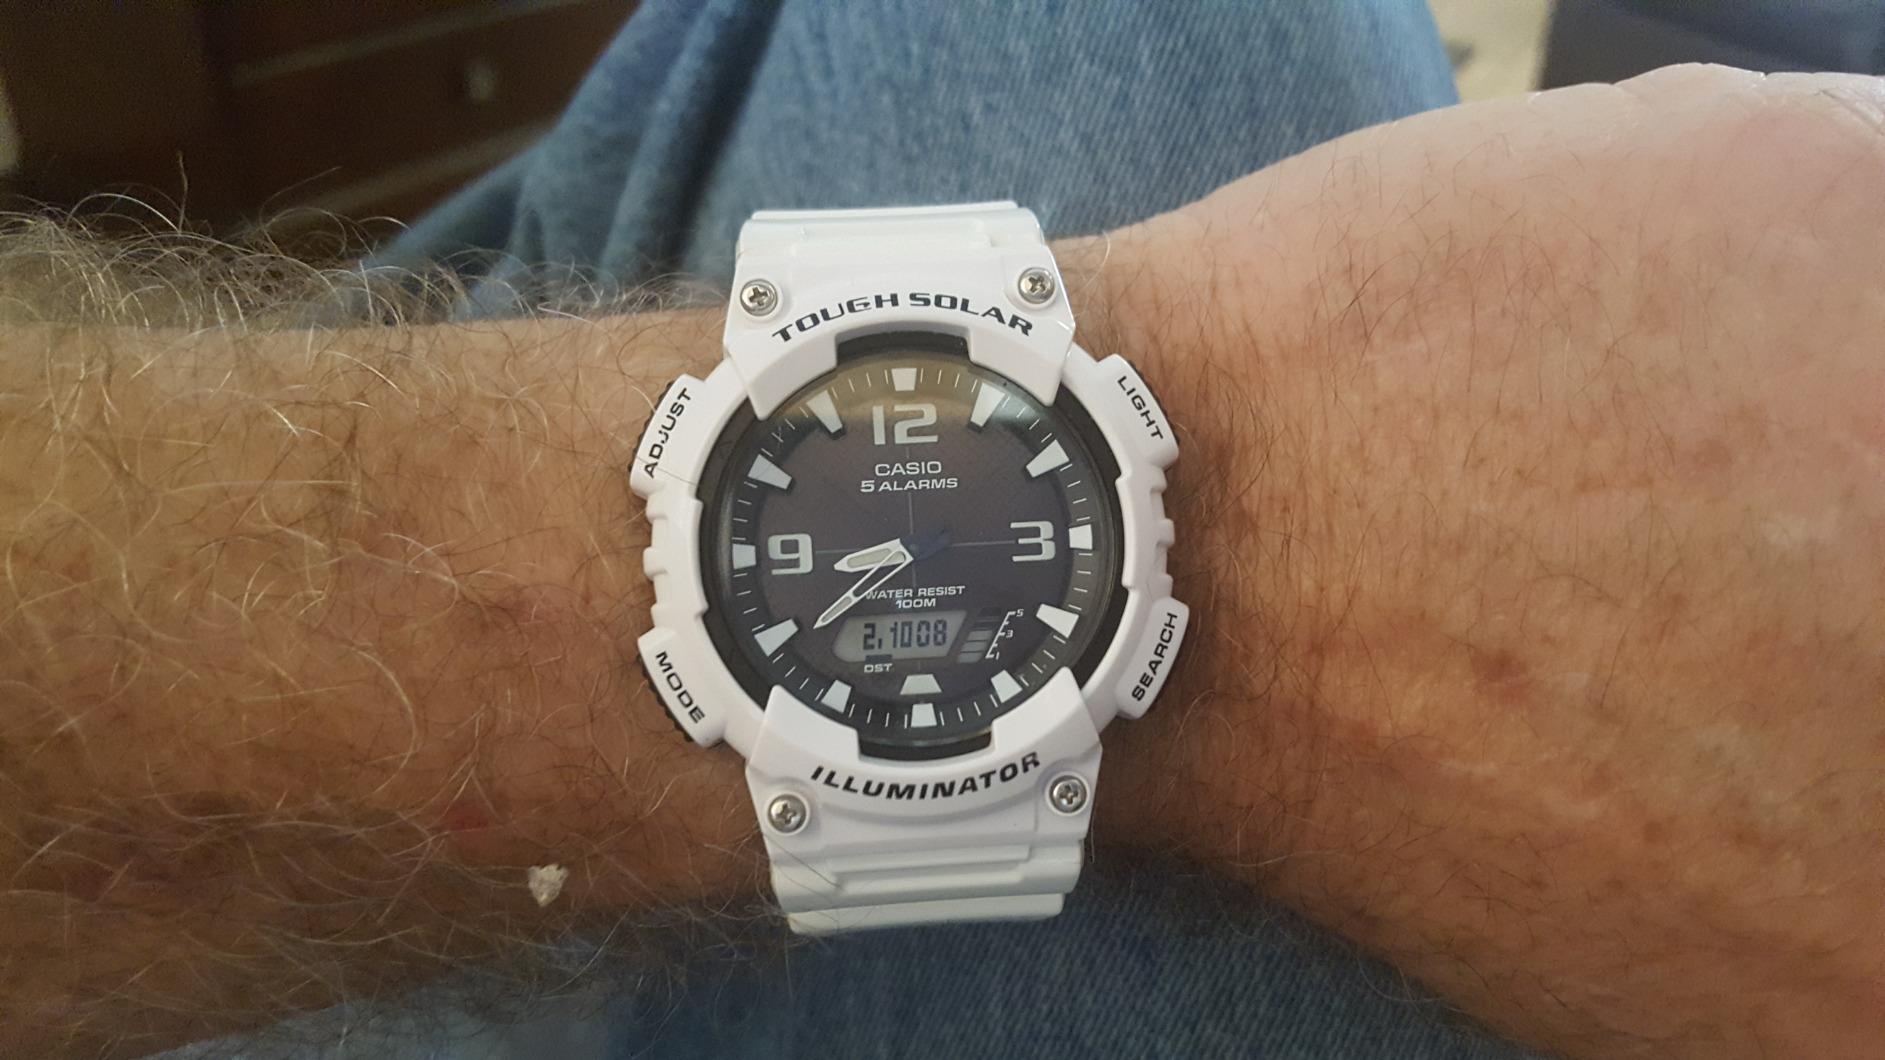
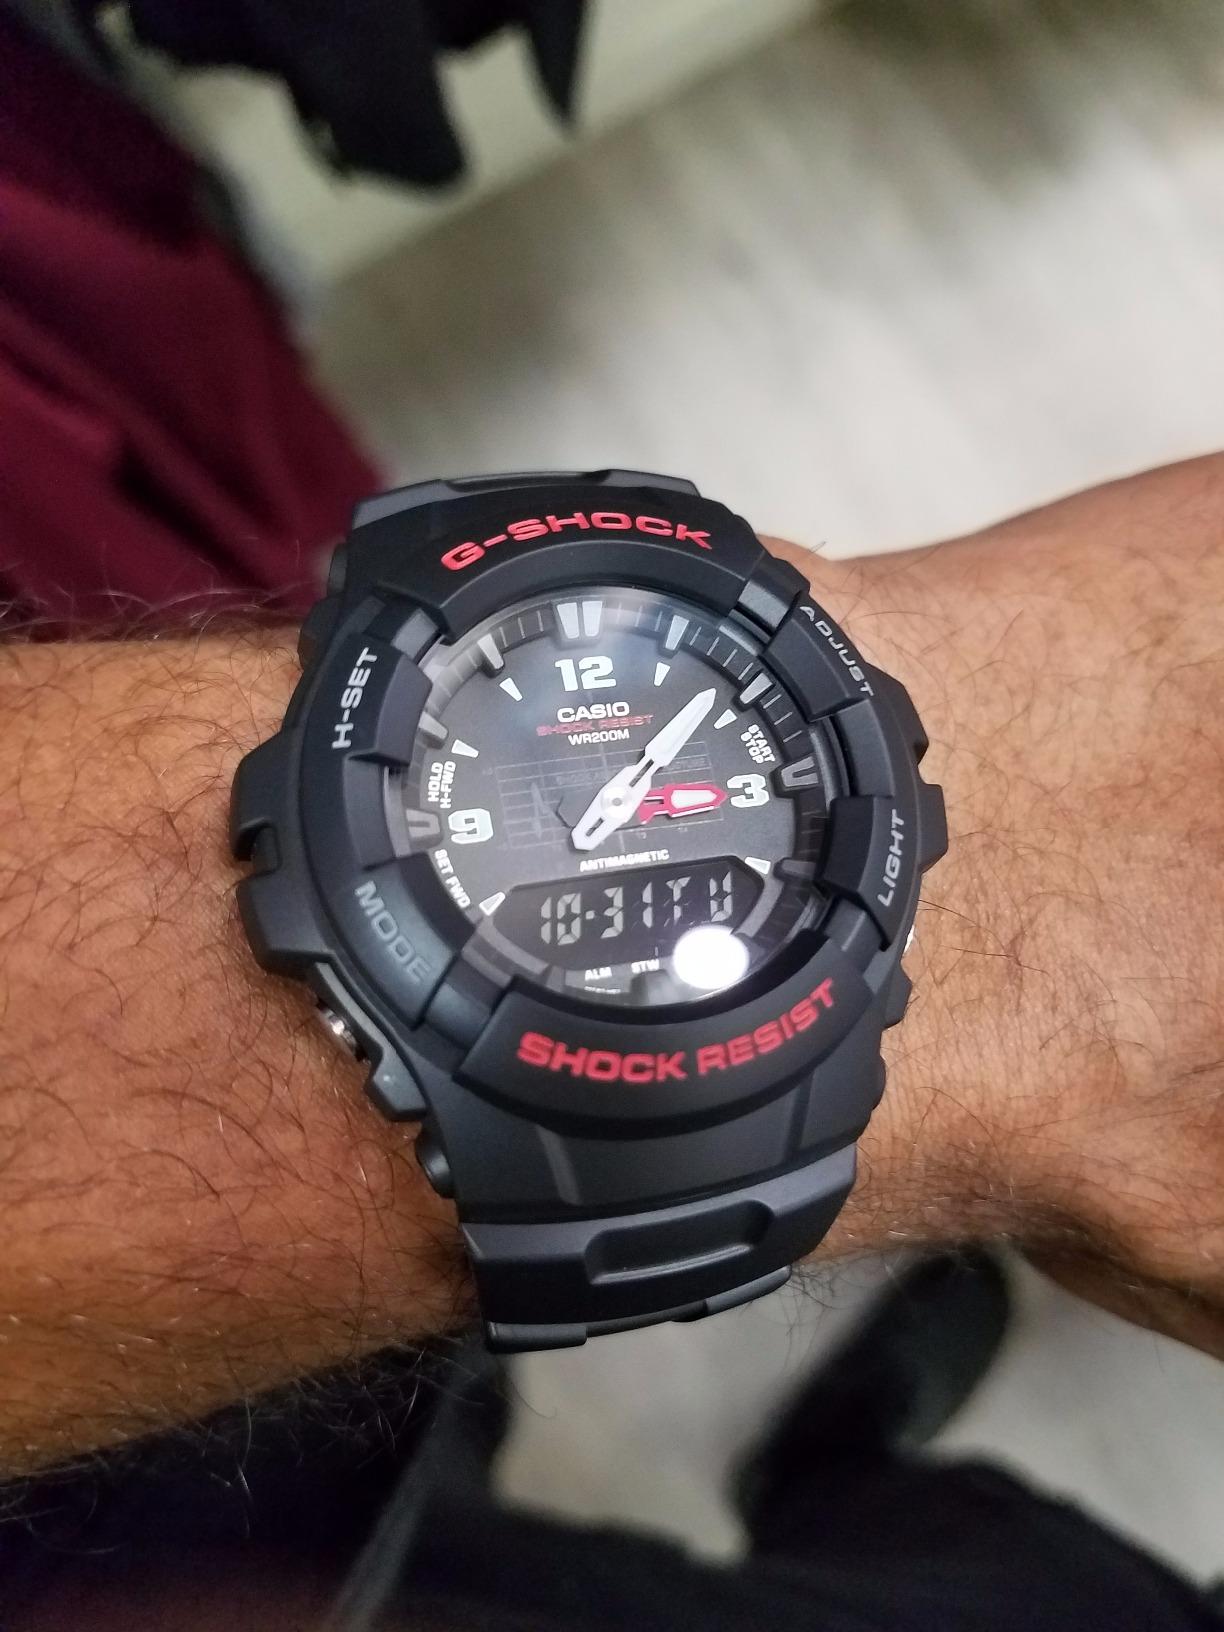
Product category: accessories_watch
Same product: no